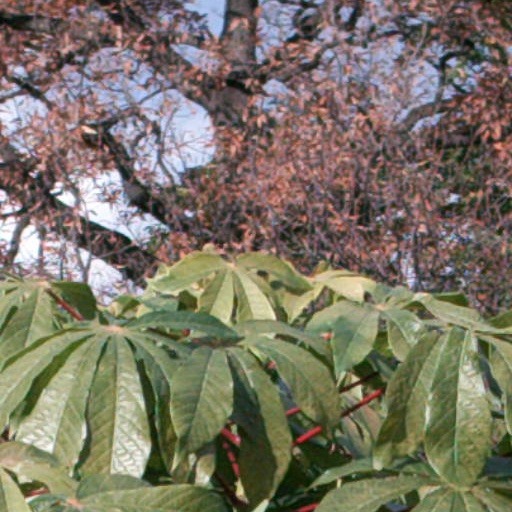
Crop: cassava